From A to X

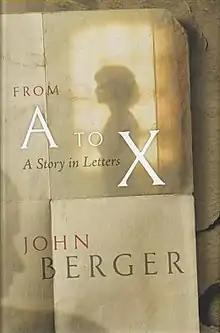
First edition

From A to X is a novel written by John Berger, published by Verso Books in 2008. It is a story about love, being suppressed by an authoritative totalitarianism in a fictional country. Features from military setting are included, as well as medical and pharmaceutical terms, since the two main characters are Xavier, who has been imprisoned and given two life sentences, and A'ida, a young pharmacist and Xavier's lover.